John Dewar (RAF officer)

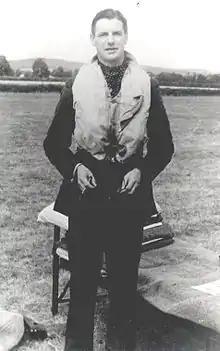
Exeter Airfield, summer 1940

Wing Commander John Scatliff Dewar, DSO, DFC (1907 – 1940) was a World War II Royal Air Force fighter pilot, who was killed in action during the Battle of Britain.